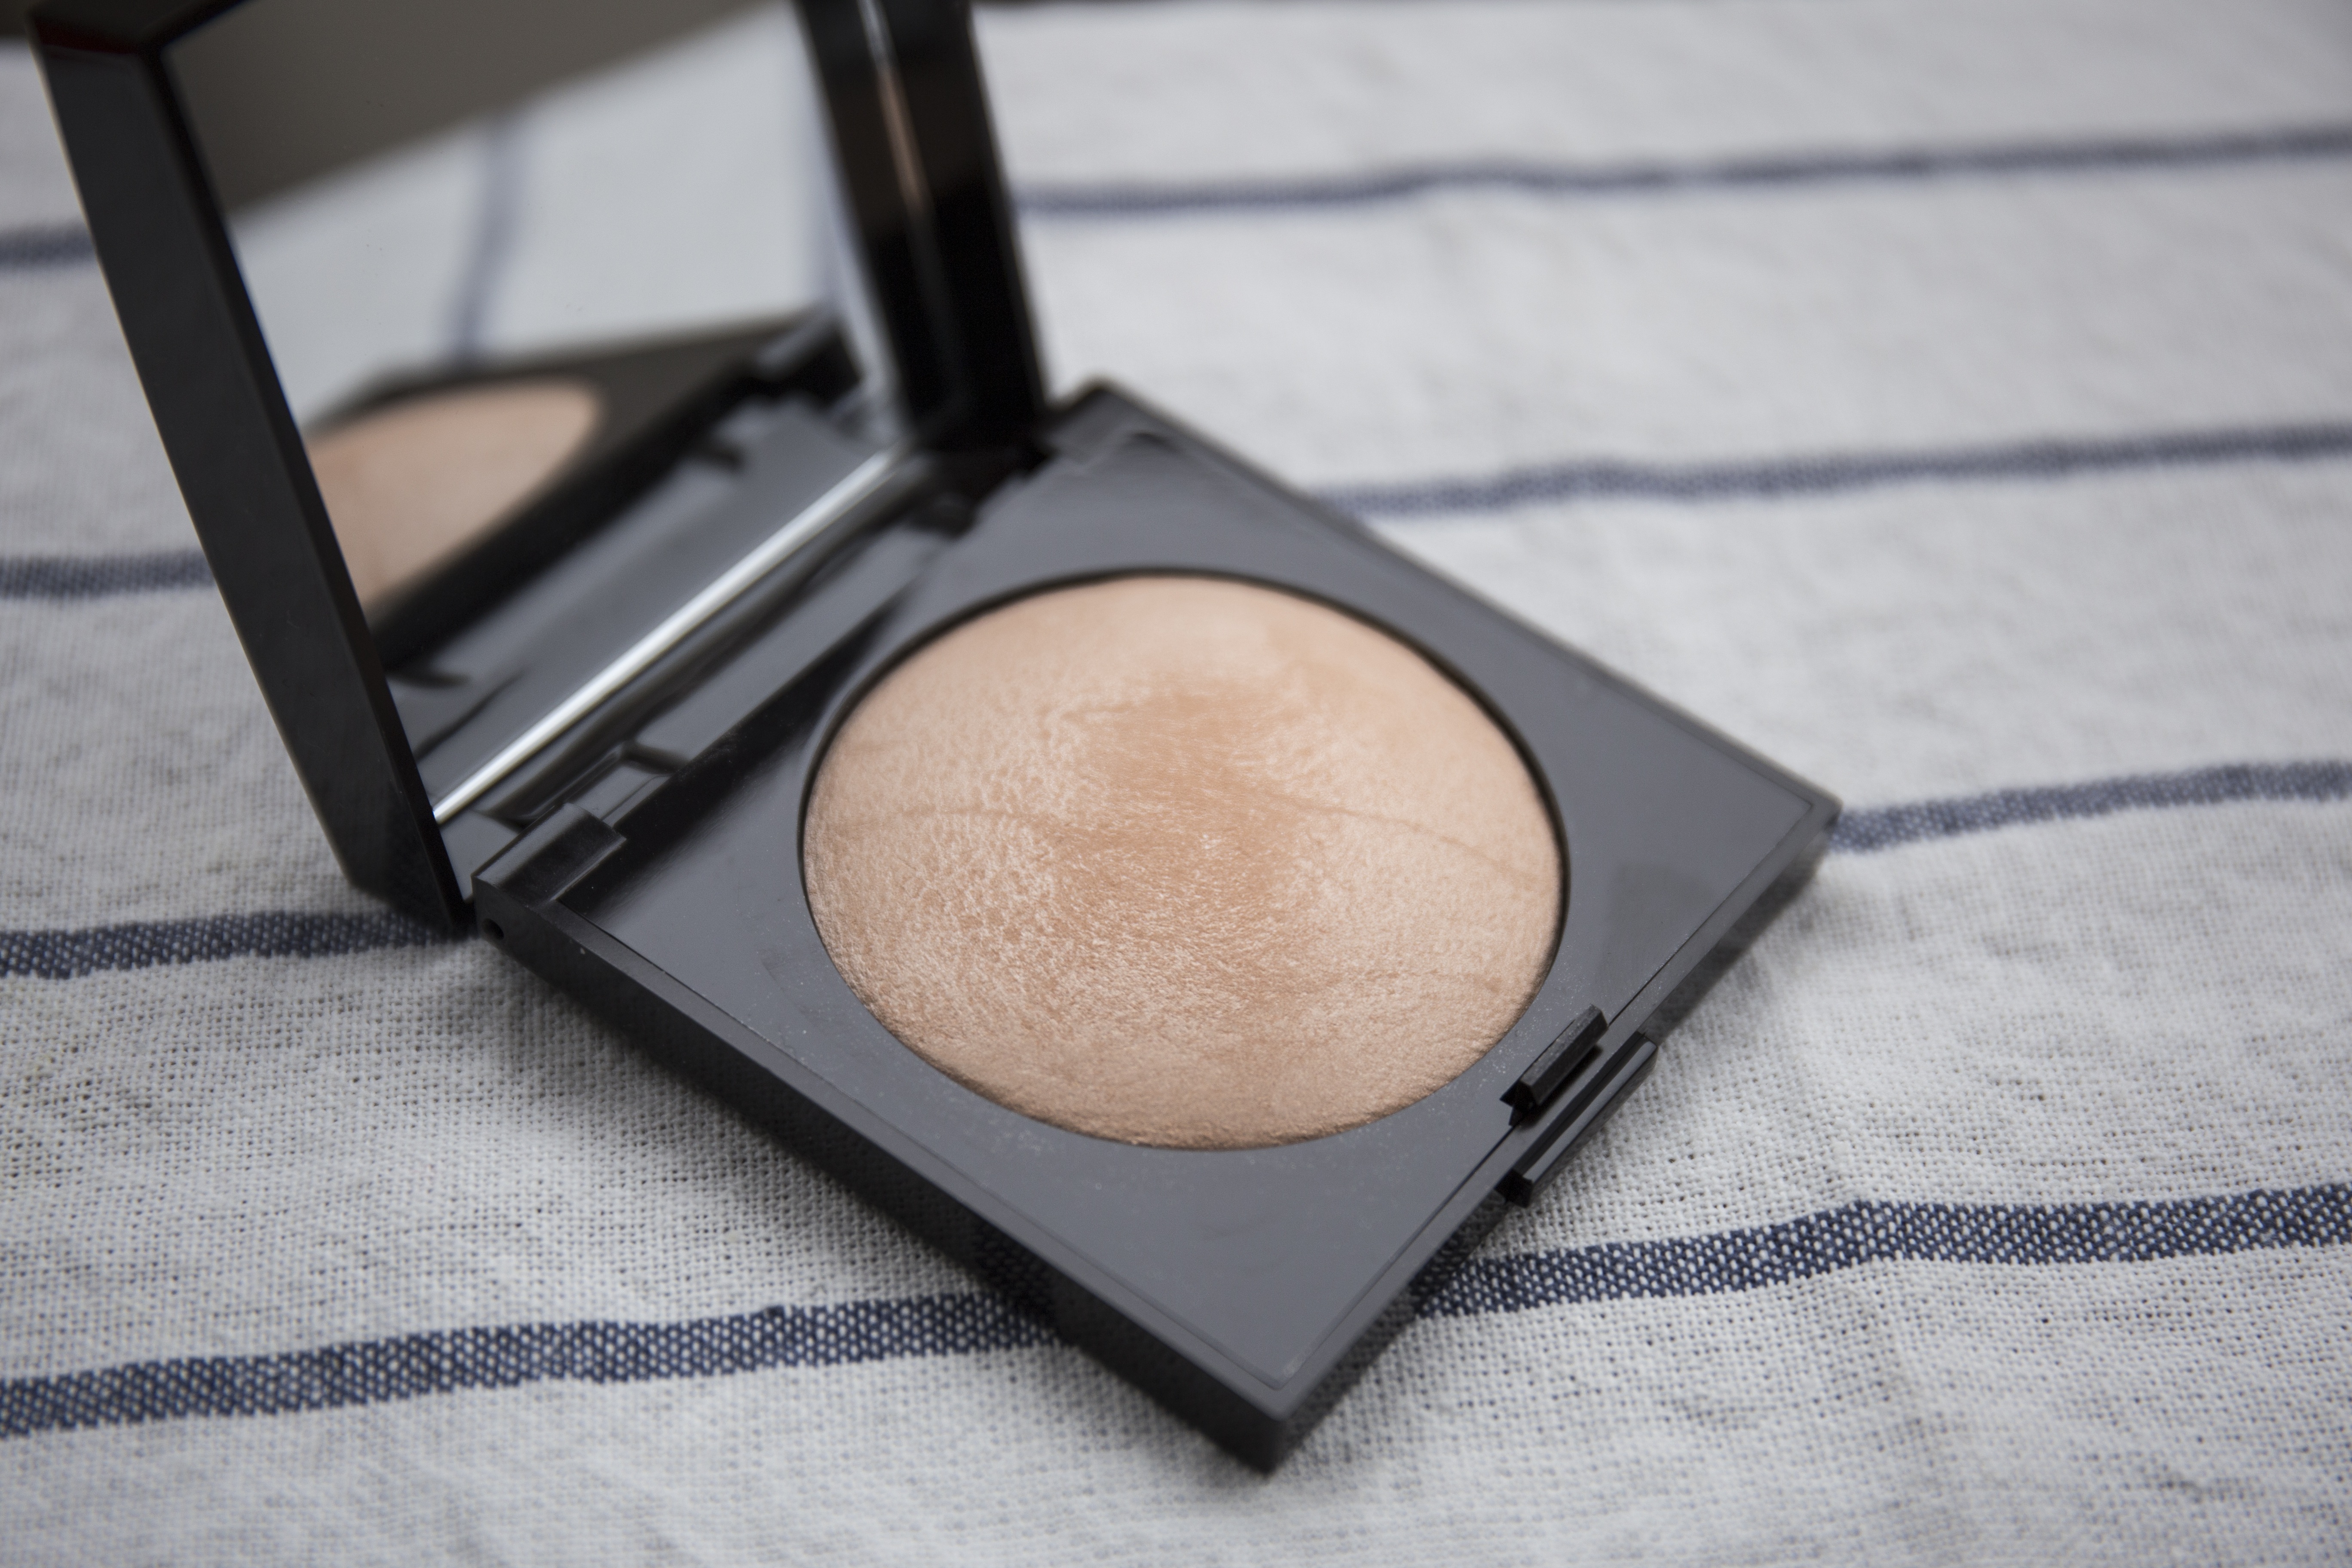
hand, orange, powder, material, human body, eye, mirror, skin, beauty, organ, cosmetics, eye shadow, cosmetic, high light